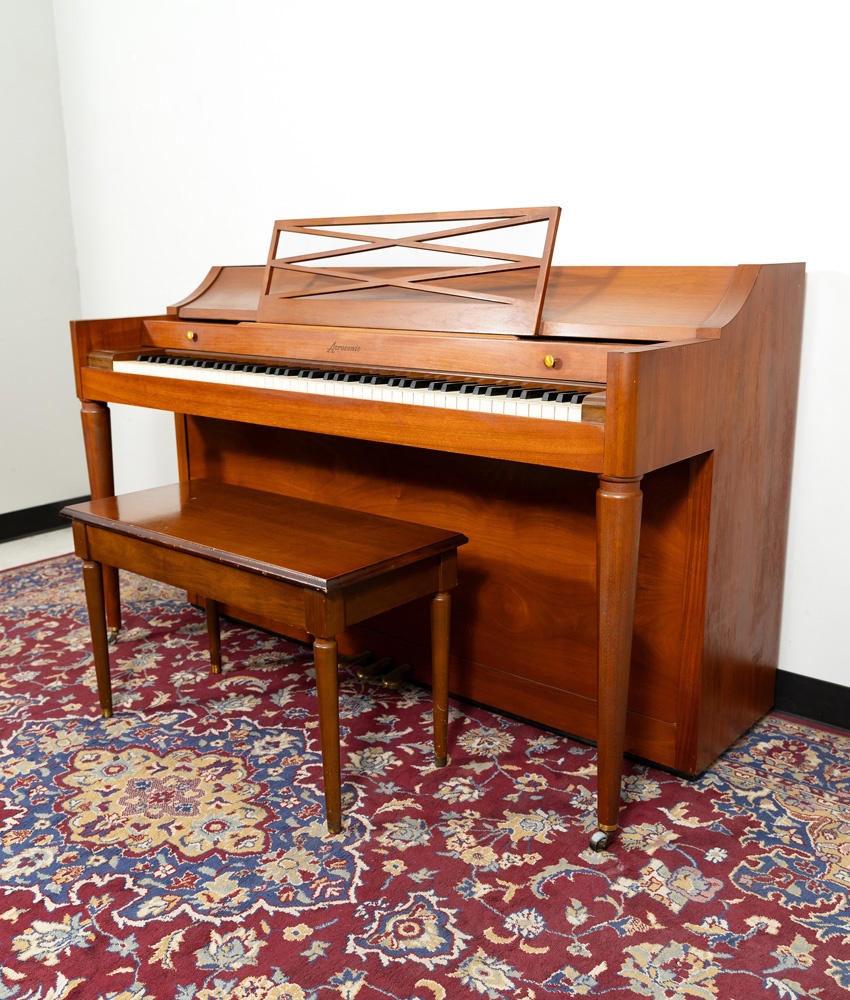
Baldwin Acrosonic Upright Piano | Satin Mahogany | SN: 695129 | Used
Baldwin Acrosonic Upright Piano Satin Mahogany -Brand: Baldwin -Model: Acrosonic -Serial #: 695129 -Finish: Satin Mahogany -Condition: Good In their prime, Baldwin pianos were widely considered one of the best American pianos one could buy, and maybe the only true rival to the New York Steinway. Concert grand pianos like this one are not in high demand, but if you have a concert venue or church that needs one, nothing less will satisfy your piano needs. This instrument has been thoroughly inspected by our service department and maintained to ensure it is sold in optimal playing condition. It includes a 90-day full-service warranty with purchase and will be tuned before delivery. Additional service plans are available at the time of purchase. Complete package qualifies for financing and includes a piano bench. Delivery and/or service fees vary and are based on location and logistics. For more information on delivery and service fees, please contact Alamo Music Center for a quote. Delivery and service promotions are applicable at times. Extended warranty plans are also available. Please note that the online shipping calculator is not applicable. *This piano is available for In-Store purchase only, please call 844-251-1944 to set up an appointment*
Brand: Baldwin
Category: Arts & Entertainment > Hobbies & Creative Arts > Musical Instruments > Pianos > Upright Pianos